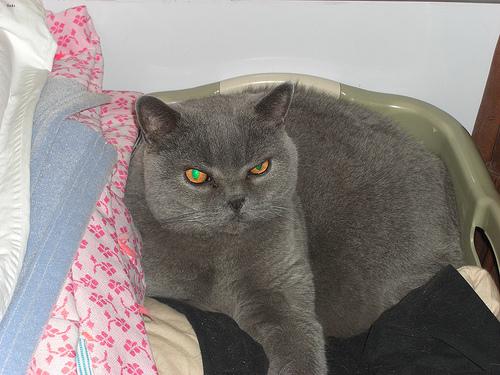
Breed: British Shorthair